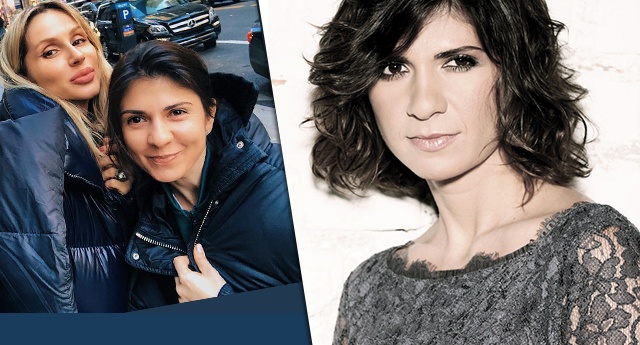
Gender: women